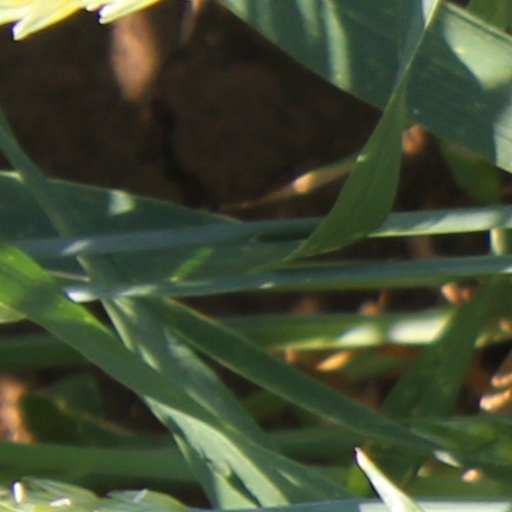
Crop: wheat